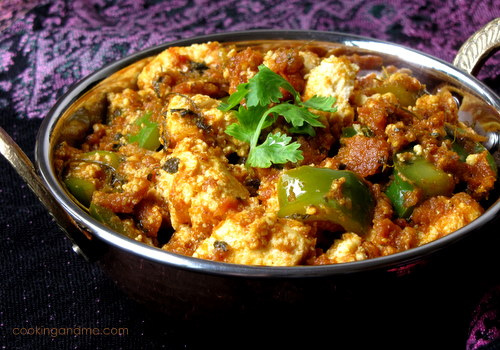
Dish: kadai_paneer